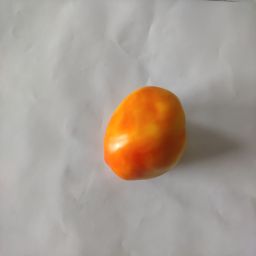
Crop: Tomato
Quality: Ripe